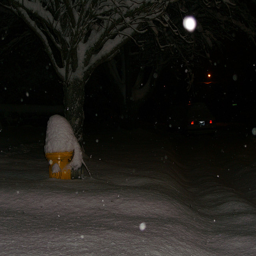
A yellow fire hydrant that has almost been covered by the snow
Snow covered yard and tree with moon in back..
Winter night scene with a tree and passing car.
A yellow fire hydrant frozen over next to a tree.
A snow covered area with a car with it's brake lights on in the distance.